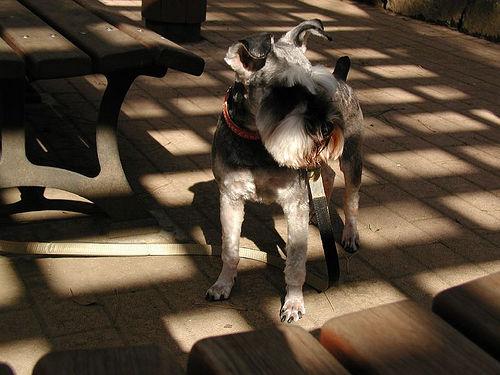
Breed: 2342-n000102-miniature_schnauzer